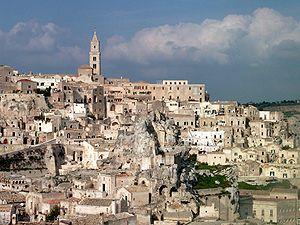
La 5ᵉ étape du Tour d'Italie 2013 s'est déroulé le mercredi 8 mai 2013, entre les villes de Cosenza et Matera sur une distance de 203 km. L'Allemand John Degenkolb a remporté l'étape devant l'Espagnol Ángel Vicioso, et son compatriote Paul Martens. Pas de changement au niveau du classement général, l'Italien Luca Paolini, le Colombien Rigoberto Urán et l'Espagnol Beñat Intxausti composent le trio de tête à l'issue de cette cinquième journée de compétition.
L'Italie /itali/, en forme longue la République italienne, est un pays d'Europe du Sud correspondant physiquement à une partie continentale, une péninsule située au centre de la mer Méditerranée et une partie insulaire constituée par les deux plus grandes îles de cette mer, la Sicile et la Sardaigne, et beaucoup d'autres îles plus petites. Elle est rattachée au reste du continent par le massif des Alpes. Le territoire italien correspond approximativement à la région géographique homonyme.